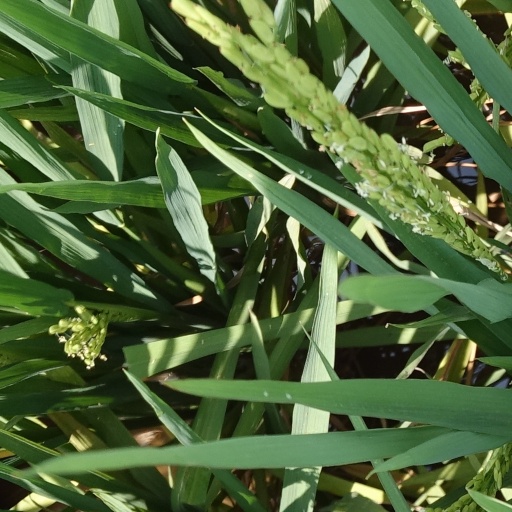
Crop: rice